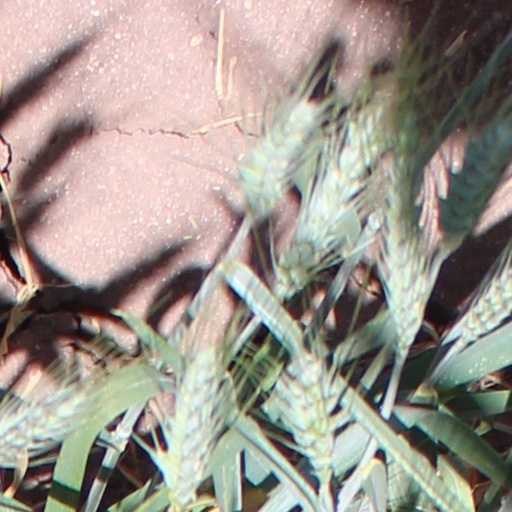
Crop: wheat